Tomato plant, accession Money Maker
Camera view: tilt-top (135 deg); turntable rotation: 210 degrees
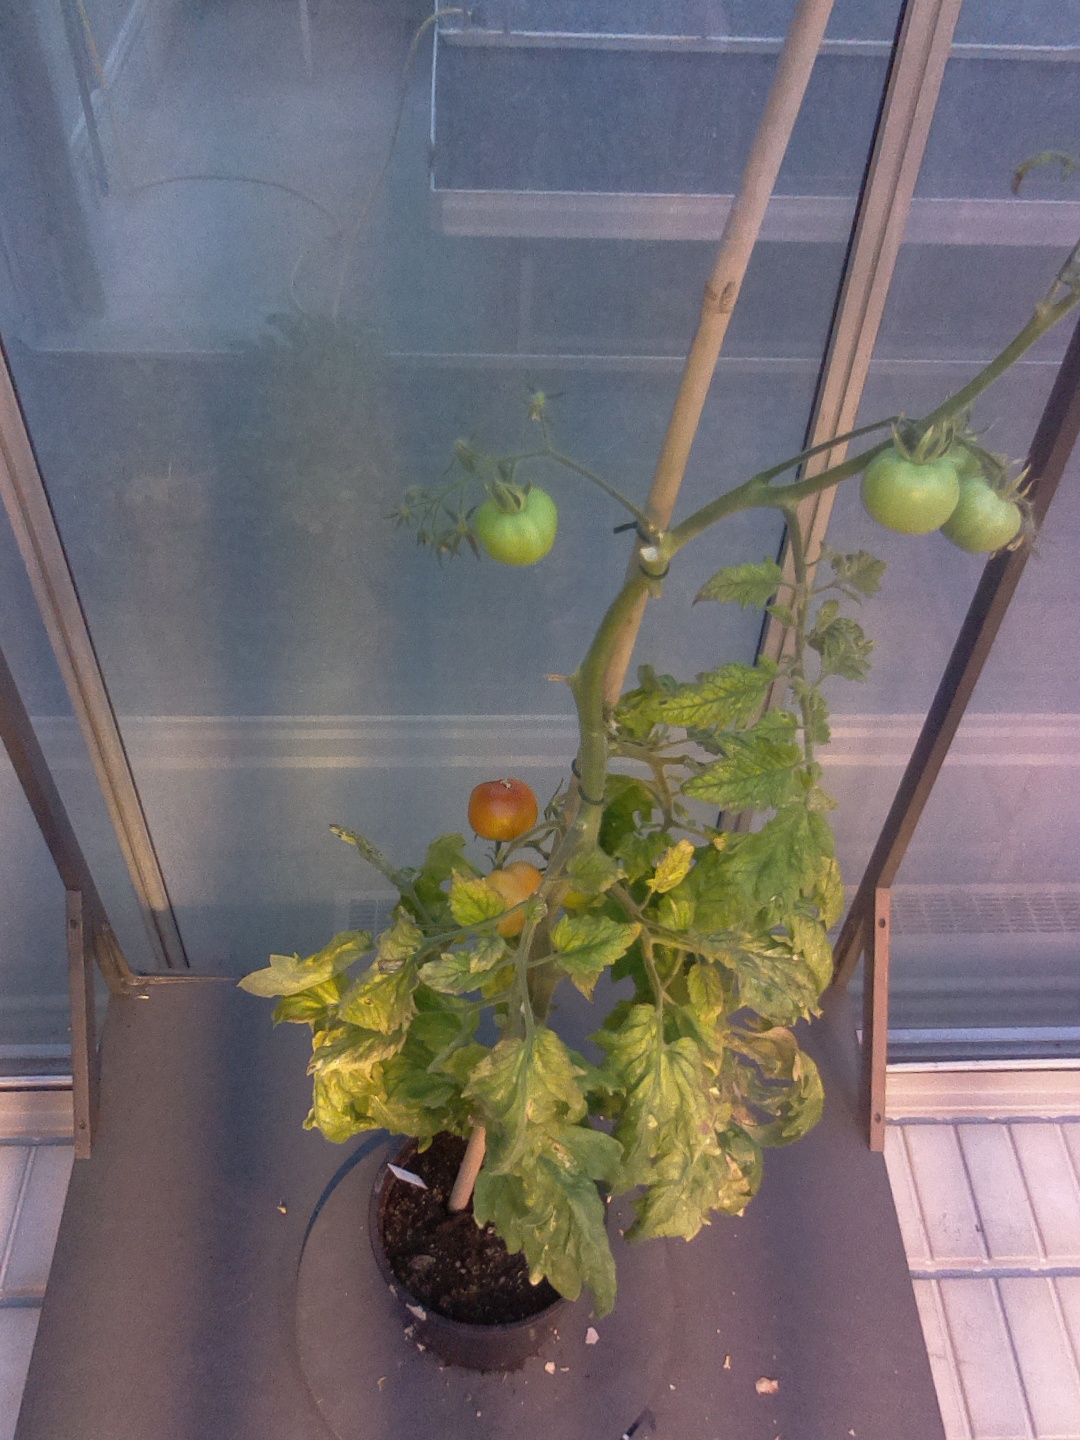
BBCH growth stage 80: fruits start showing typical ripe color (orange -> red)